Telly Leung

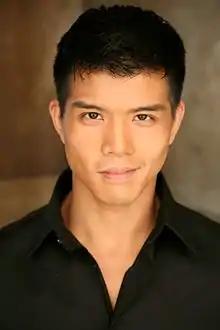

Telly Leung (born January 3, 1980) is an American actor, singer and songwriter. He is known for his work in musical theatre on Broadway and for his role as Wes, a member of the Dalton Academy Warblers on the Fox comedy-drama series "Glee". In 2011, he starred in the Broadway revival of "Godspell" at the Circle in the Square Theatre.